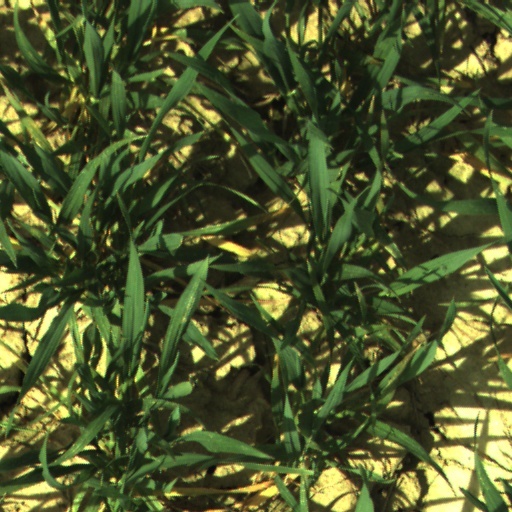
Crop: wheat